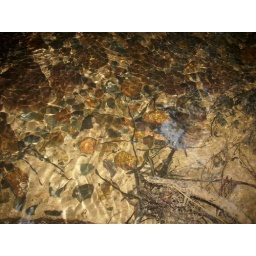
rock in the water